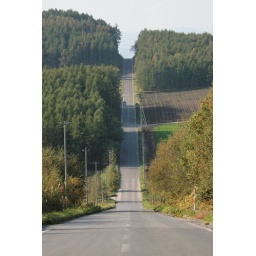
This road from Asahikawa Airport to Shujitsunooka hill.photo taken at the top of Shujitsunooka hill in Asahikawa, Hokkaido.